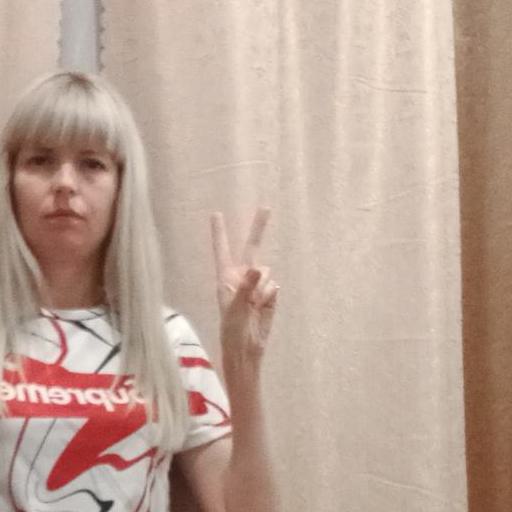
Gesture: peace